Fresno Republican Printery Building

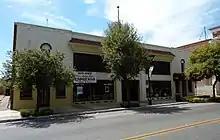
Fresno Republican Printery Building in 2009

Its National Register nomination states:Architecturally, The Fresno Republican Printery Building (1919) is a sophisticated interpretation of the mezzo-mediterranean styles which evolved during California's regional and rather eclectic architectural revival era (1915-1930). Glass and Butner's decidedly refined and personalized transcription of classically defined details, fused with less strict revival forms, produced an elegantly symmetrical commercial facade, which continues to grace the downtown community with its quiet dignity. The rare survival of this building, with its original appearance and function almost entirely intact, has not come about by accident. The historical owners, William Camy and Elaine Camy Barber, have repeatedly avoided selling this remarkable property to insensitive developers, whose interests have generally embraced demolition for expansion of commercial parking ventures. It is,